Garelochhead Training Area

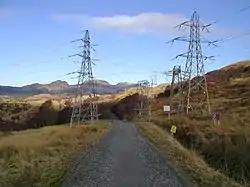
Military access road to the training area

Garelochhead Training Area is a military training area located near Garelochhead in Scotland.